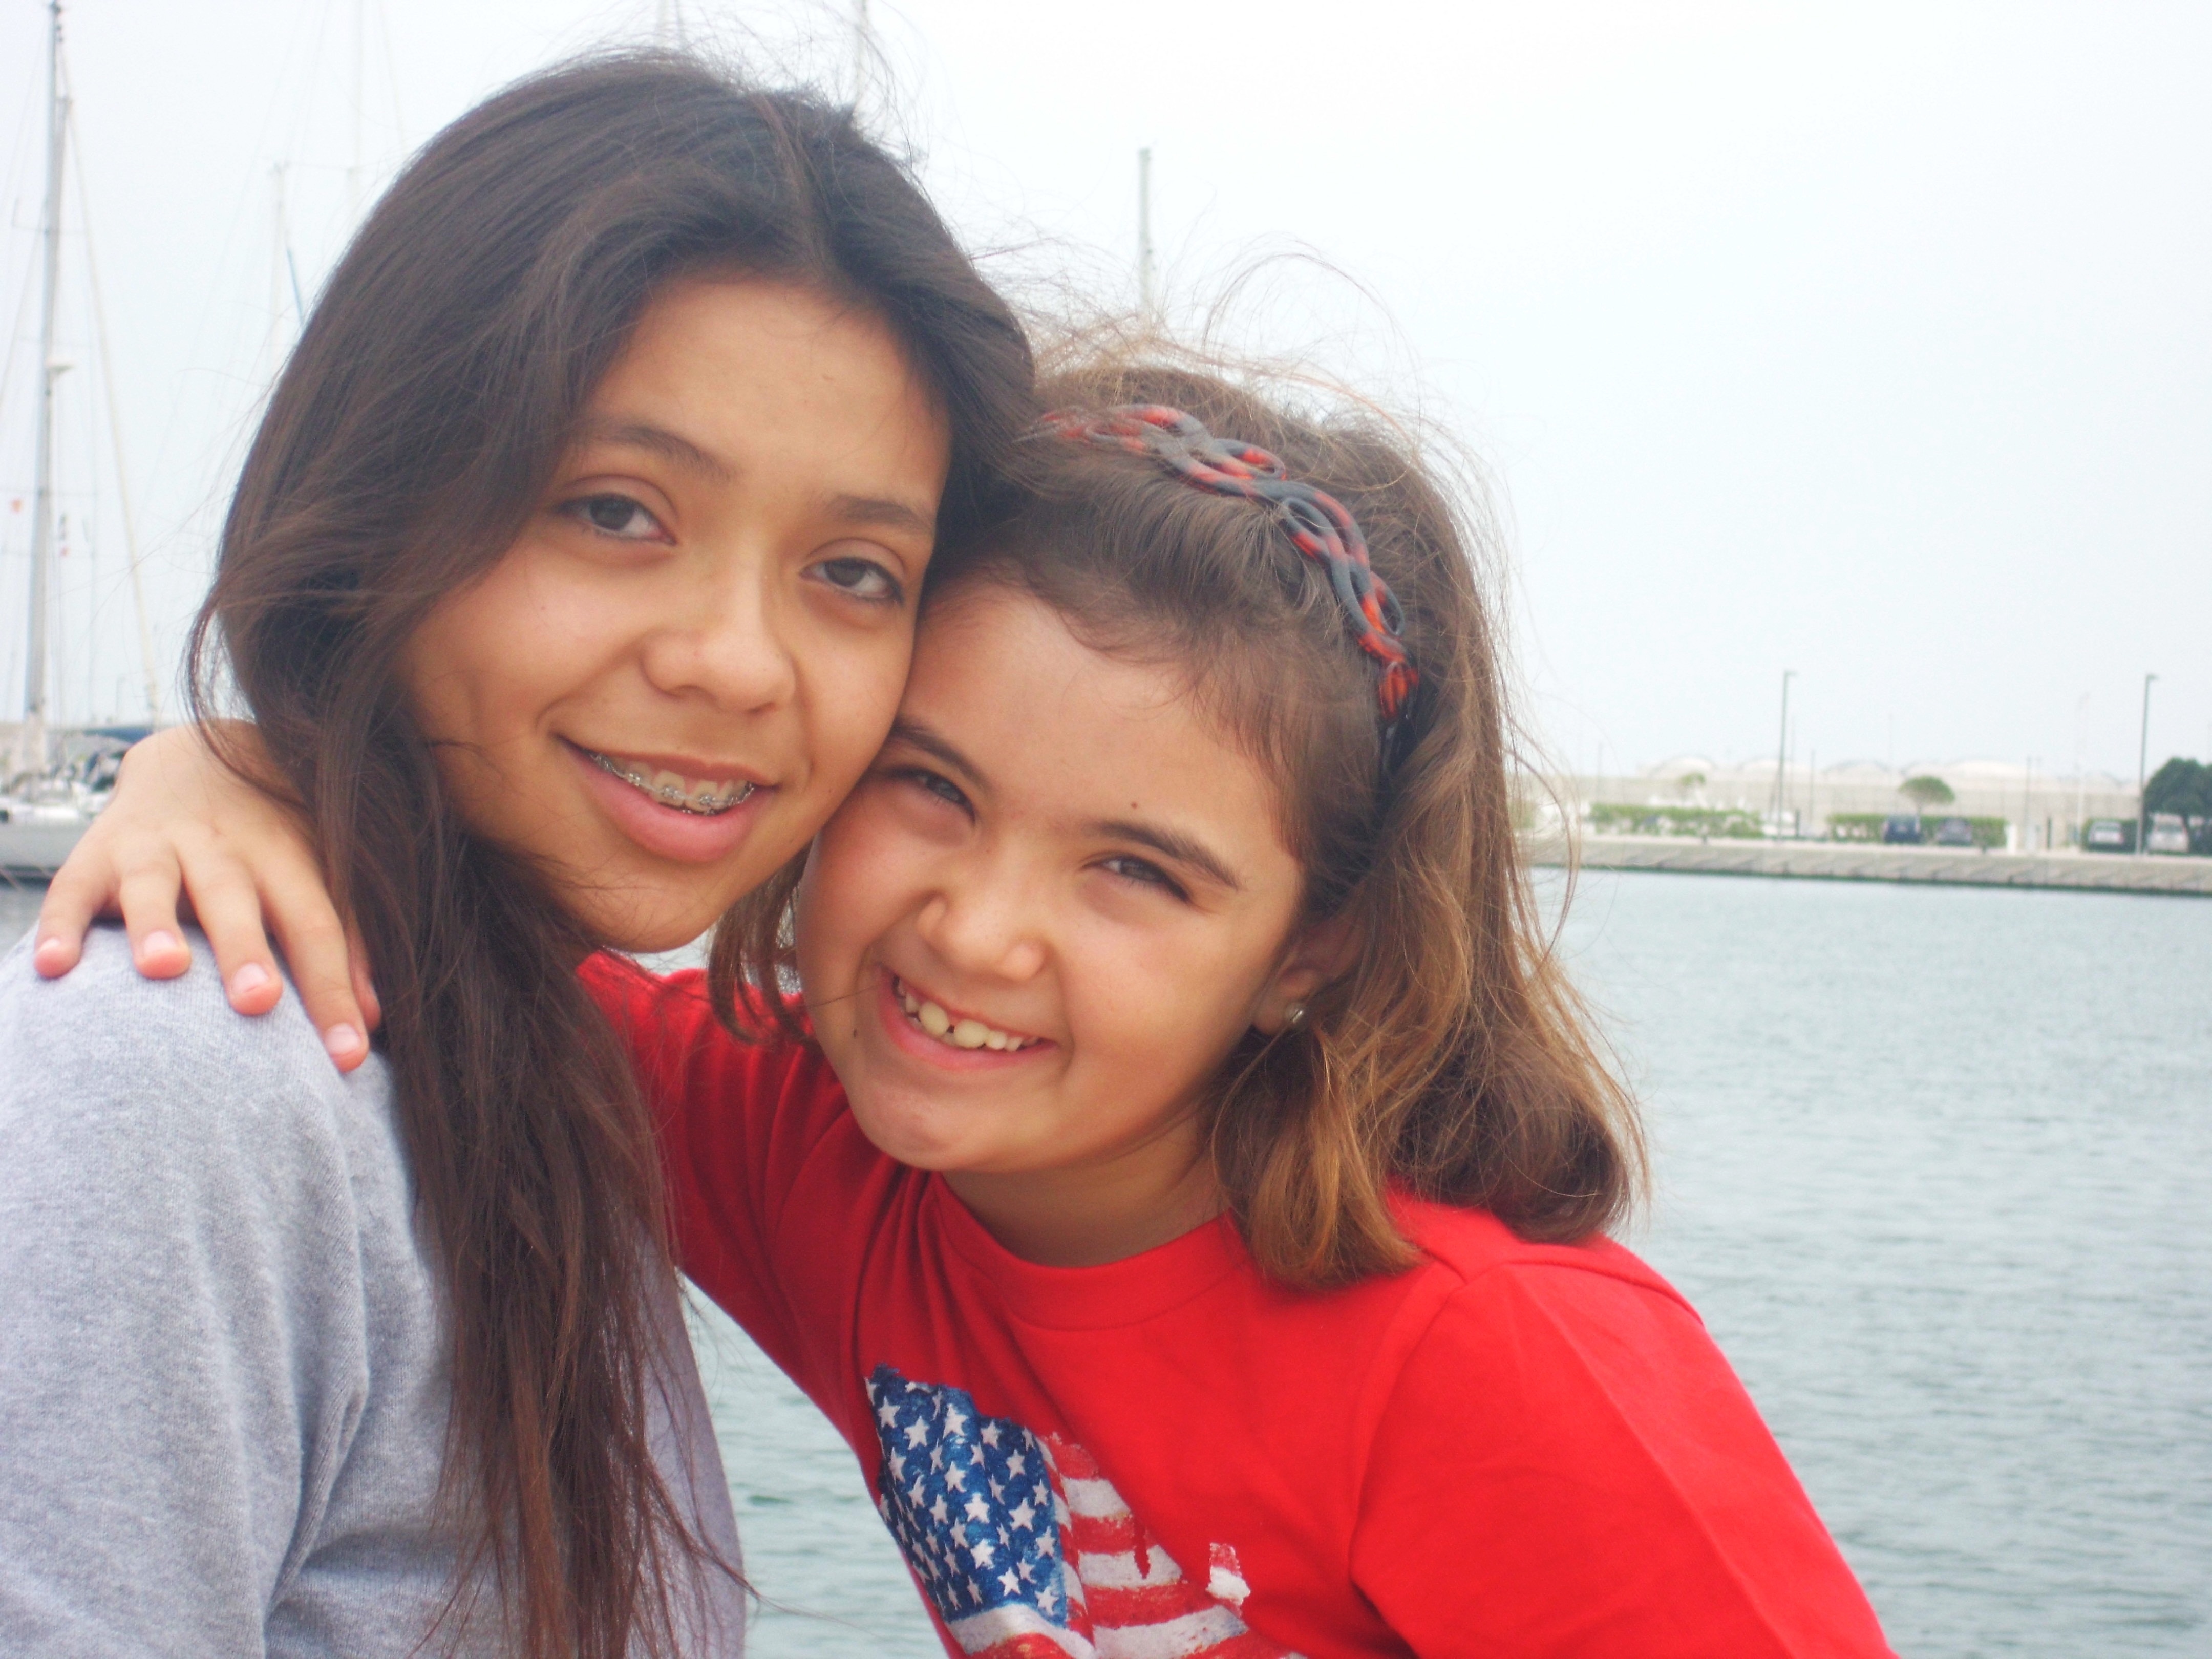
person, people, woman, child, friendship, facial expression, smile, sibling, family, girls, games, teens, emotion, sisters, interaction, photo shoot, my dear, children's fashion